Maria Pypelinckx

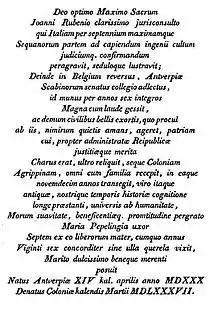
Latin Epitaph for her husband, written in Latin by Maria complimenting him as a husband, but with the poignant remark that she bore seven children "all by him".

Maria Pypelinckx remained true to her husband and continued to bear him children, most notably Philip on 27 April 1574 and Peter Paul on 28 June 1577. By 1575, it was clear that, although they were not divorced, William the Silent planned to neglect his wife. He married Charlotte of Bourbon on 24 June 1575. He had managed to get five professors of the new University of Leiden to annul his marriage to Anna of Saxony who was then sent in secret to Dresden where she was locked up in a windowless room. After her death, Maria wrote to William and they were granted permission to move to Cologne. In 1583, they were asked to leave Cologne due to Calvinist sympathies, but again through letters, Maria was able to gain permission to stay.